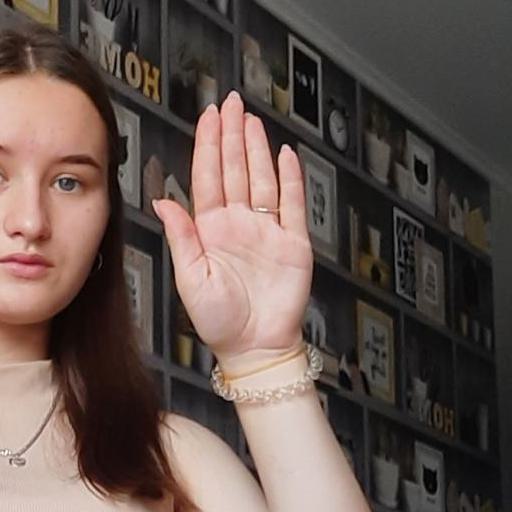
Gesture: stop